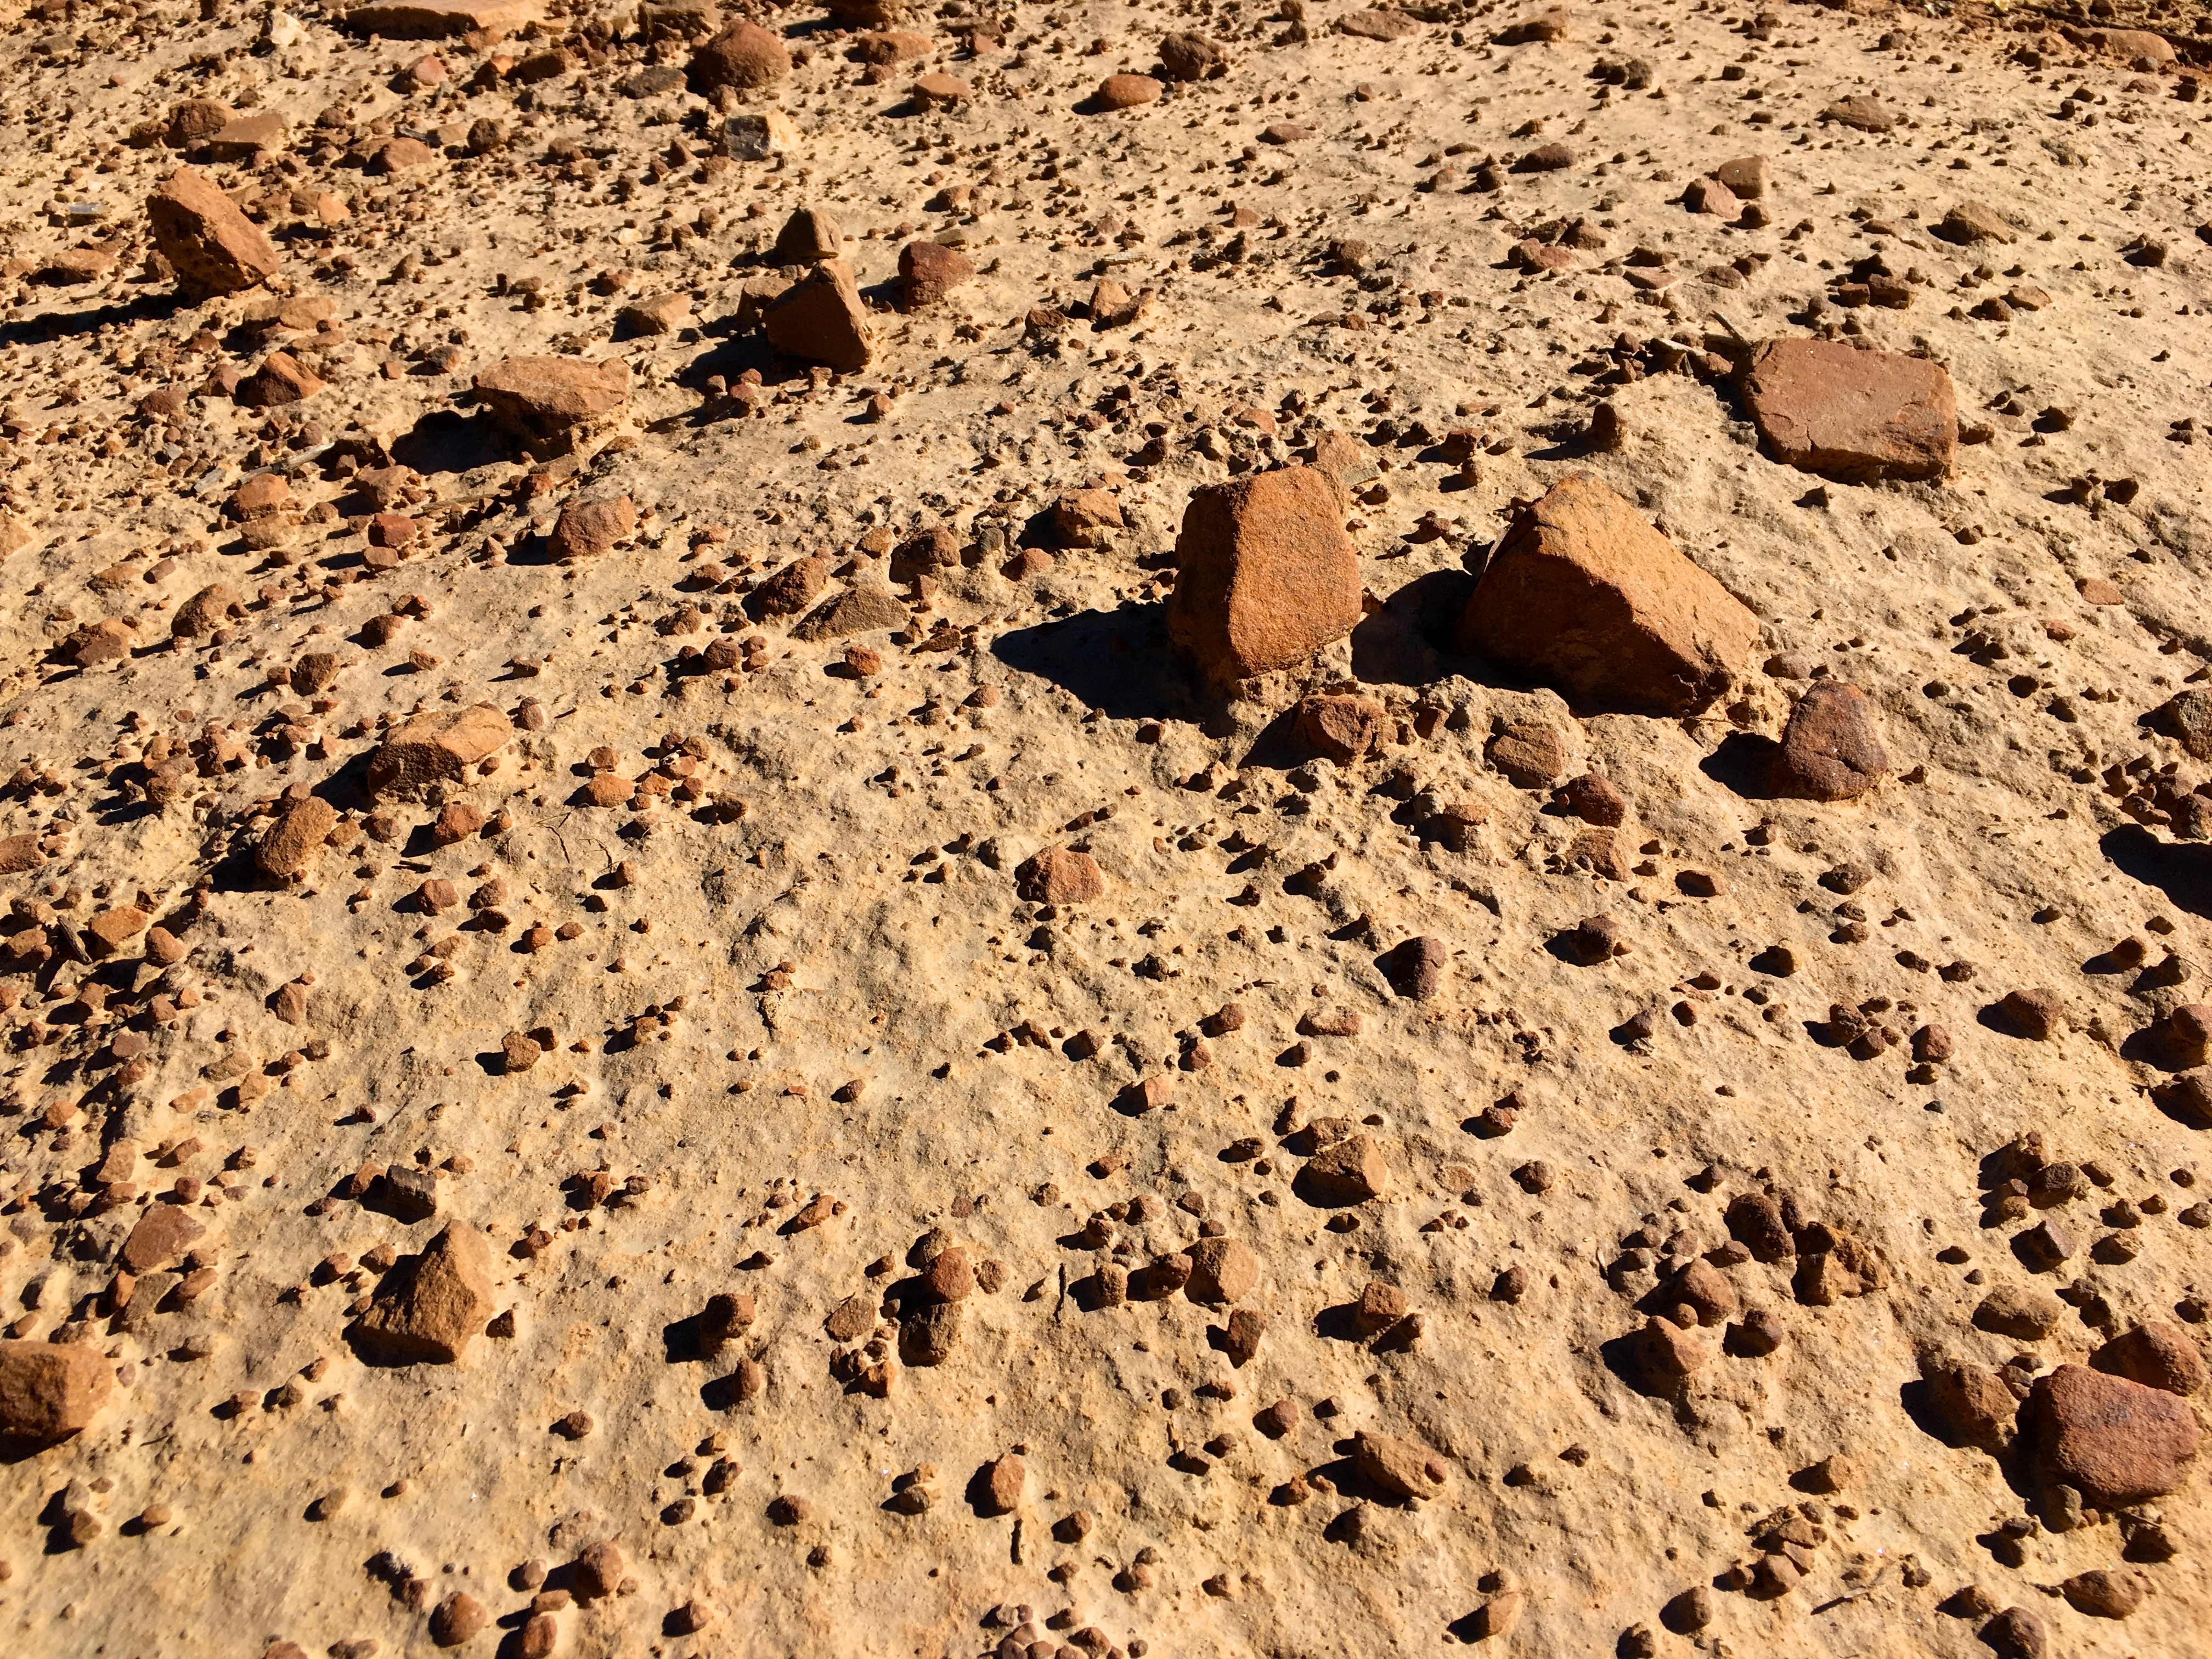
sand, rock, soil, material, geology, temple